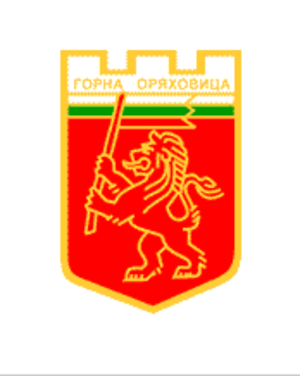
La commune de Gorna Oryahovitsa est située dans le centre-nord de la Bulgarie.
Gorna Oryahovitsa est une ville bulgare de l'oblast de Veliko Tarnovo.